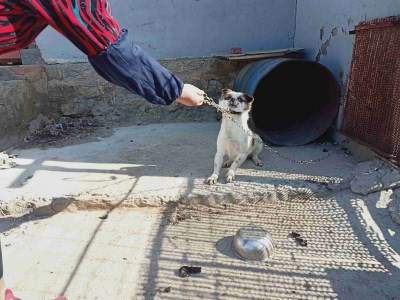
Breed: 3336-n000121-chinese_rural_dog